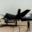
Label: airplane